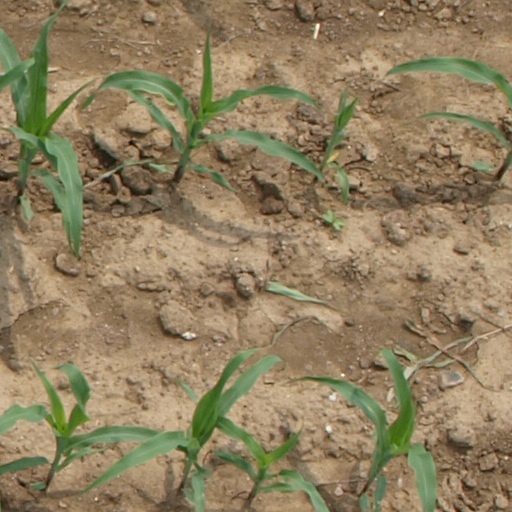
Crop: maize; corn